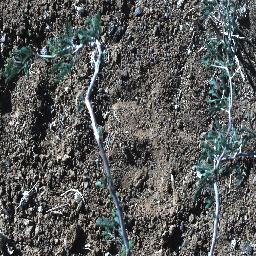
Label: negative